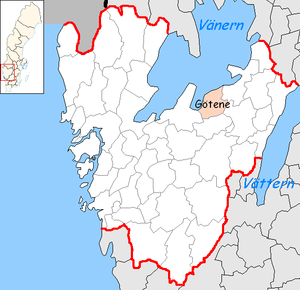
La commune de Götene est une commune suédoise du comté de Västra Götaland, peuplée de 13 115 habitants. Son chef-lieu se situe à Götene.